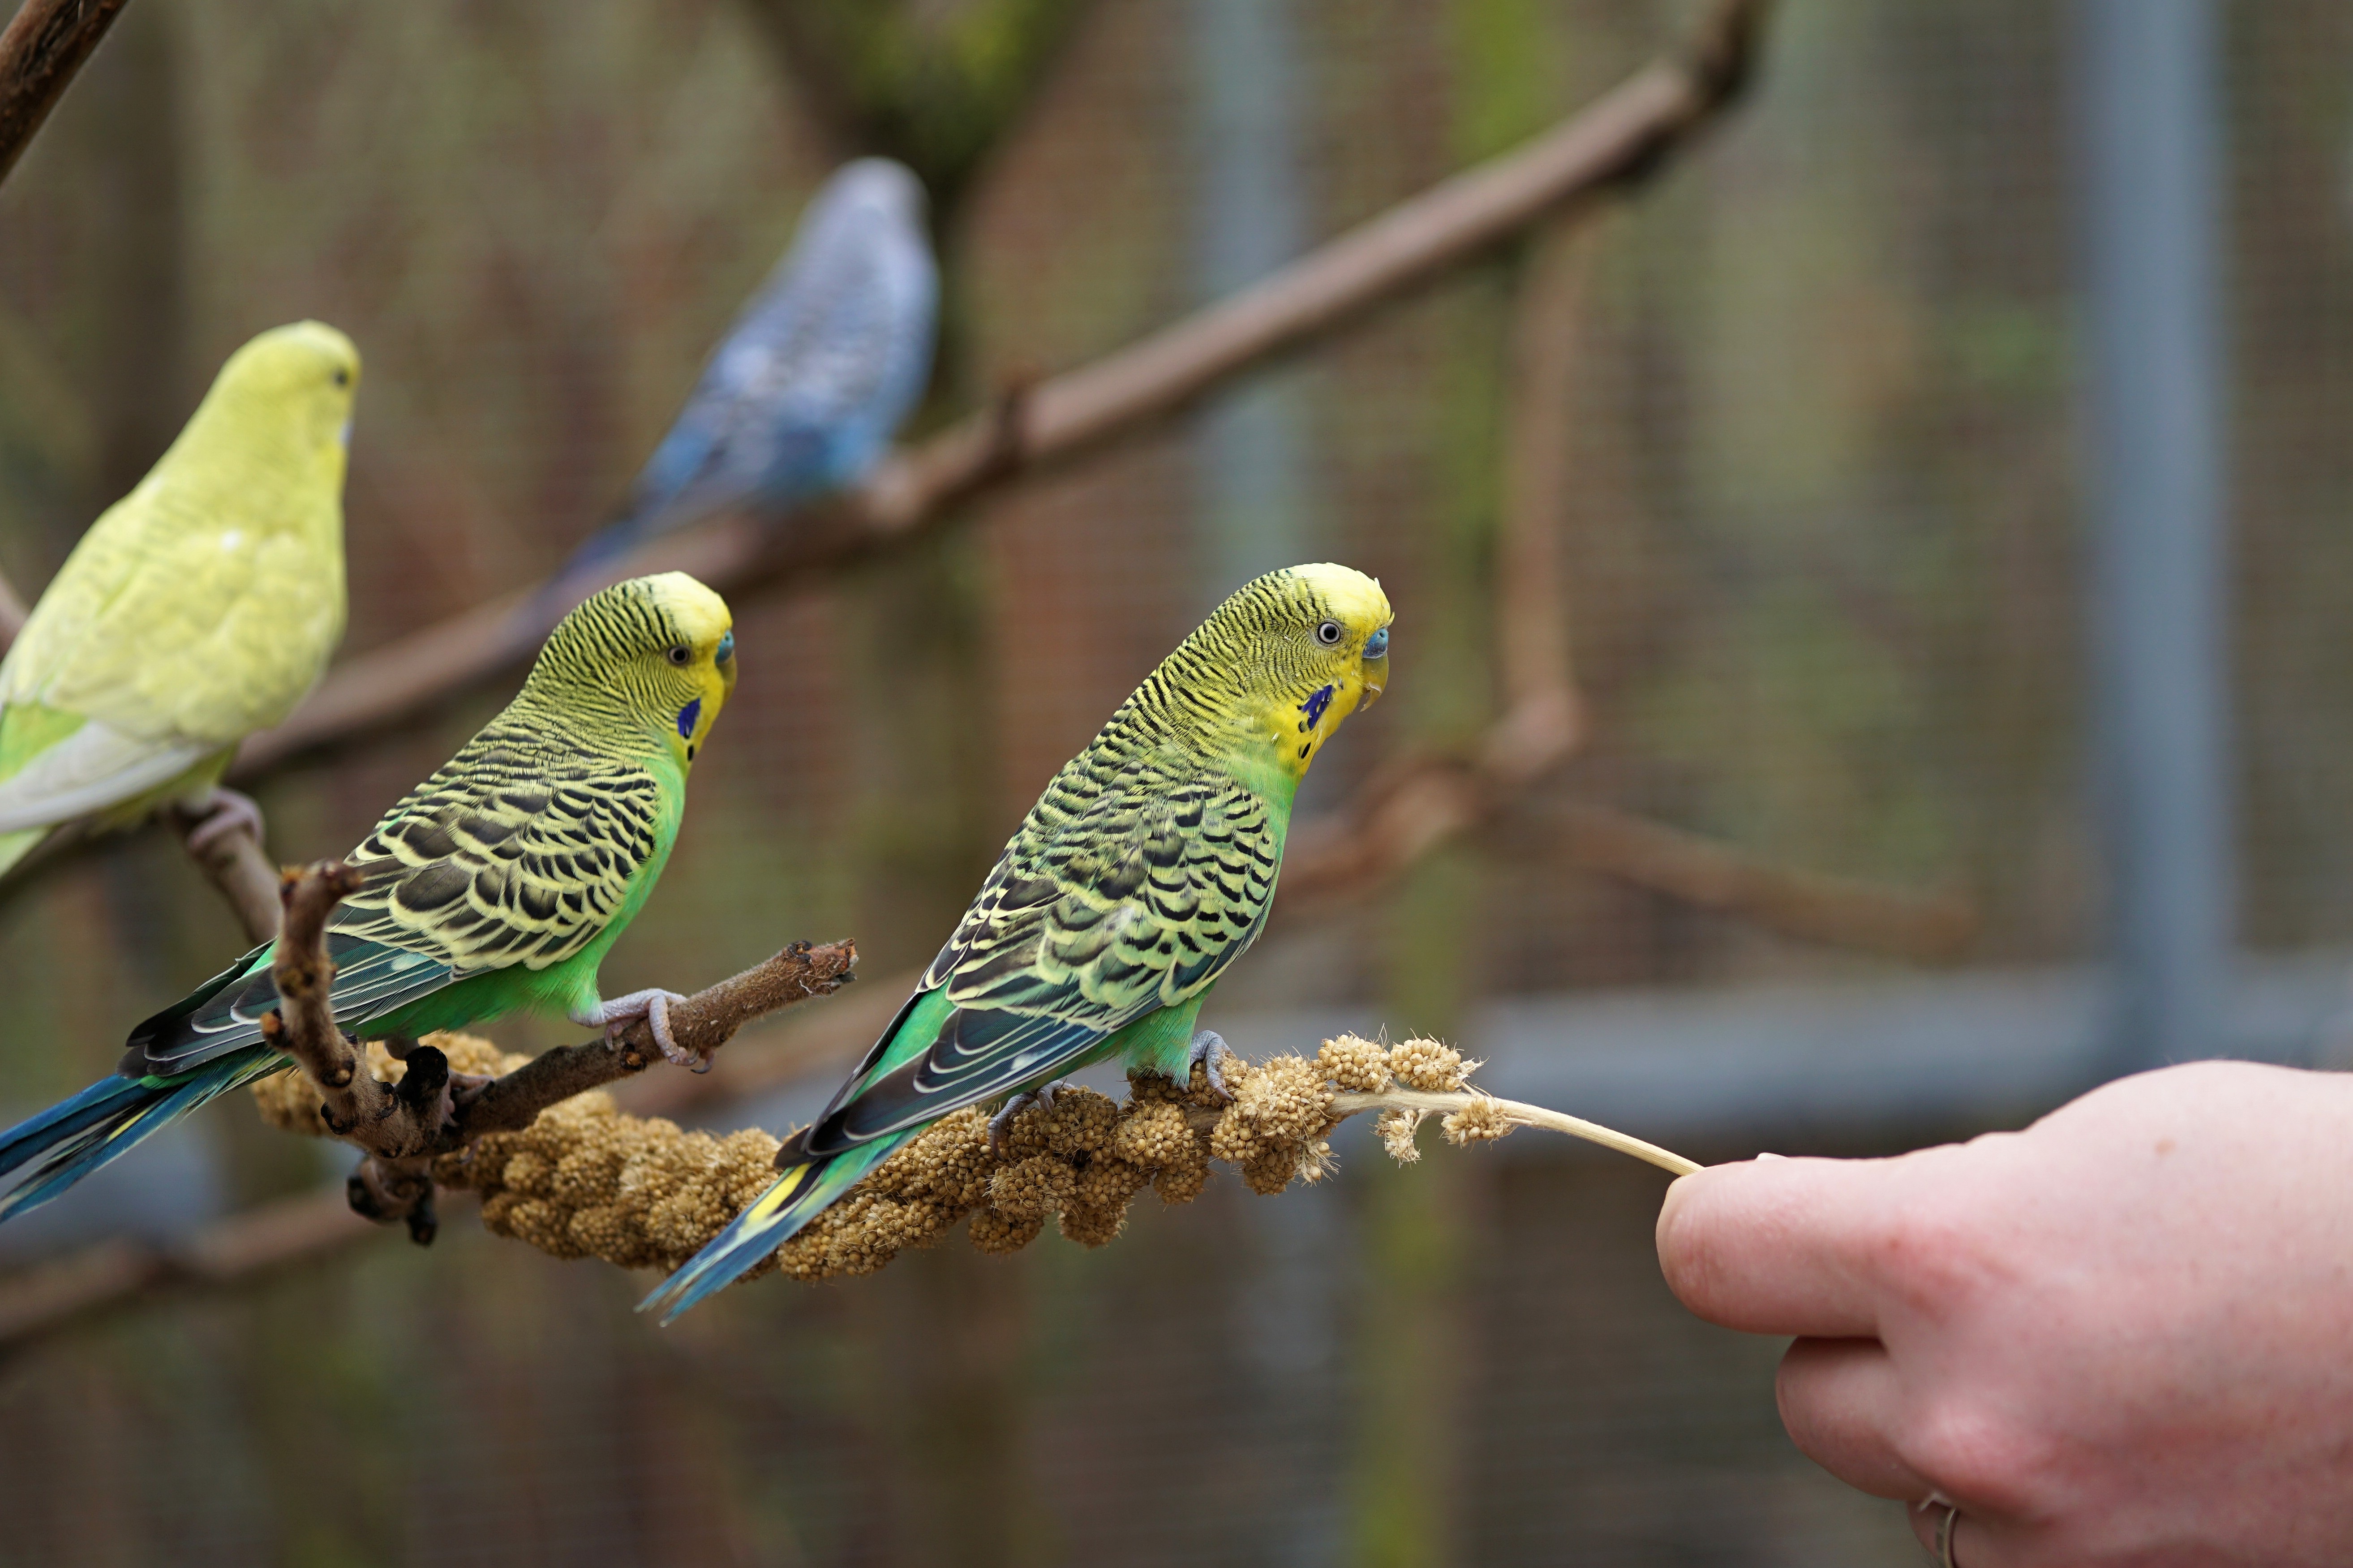
nature, branch, bird, wildlife, zoo, food, beak, color, feather, fauna, plumage, animals, vertebrate, creature, parrot, parakeet, animal world, wildlife photography, budgie, sababurg castle, zoo sababurg, millet, small bird, common pet parakeet, ziervogel